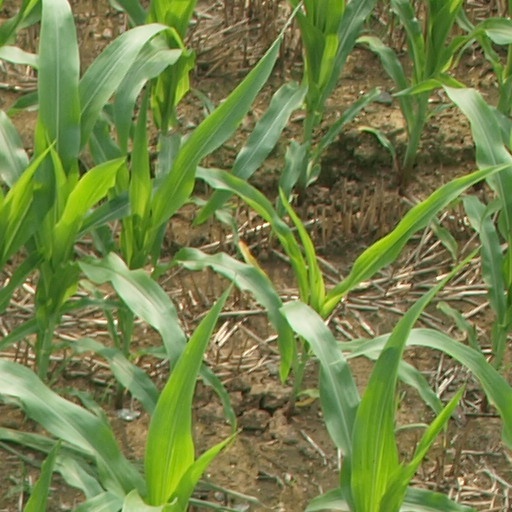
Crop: maize; corn